Suicide (wrestling)

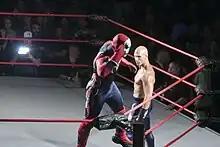
Suicide (portrayed by Kazarian) posing above Daniels, who once used the gimmick.

During every episode of TNA's primary television program, "Impact!", after August 14, 2008, the words "whoissuicide.com" flashed on the screen for less than a second. On the website, it showed that Suicide was being taken from the game to real life television. At Final Resolution, Suicide made his debut by attacking Chris Sabin and Alex Shelley, the Motor City Machine Guns. At Destination X, Christopher Daniels won the X Division Championship in an Ultimate X match, while using the Suicide gimmick, having replaced the injured Frankie Kazarian. On the May 14, 2009, episode of TNA, after weeks of accusing Daniels of being Suicide, the Motor City Machine Guns and Lethal Consequences (Jay Lethal and Consequences Creed) looked to remove the mask of Suicide. This prompted Daniels to come out and save Suicide from being exposed. Suicide wrestled Daniels at the Sacrifice pay-per-view event, in which Suicide retained via time limit draw after Daniels refused a victory assisted by the Motor City Machine Guns.